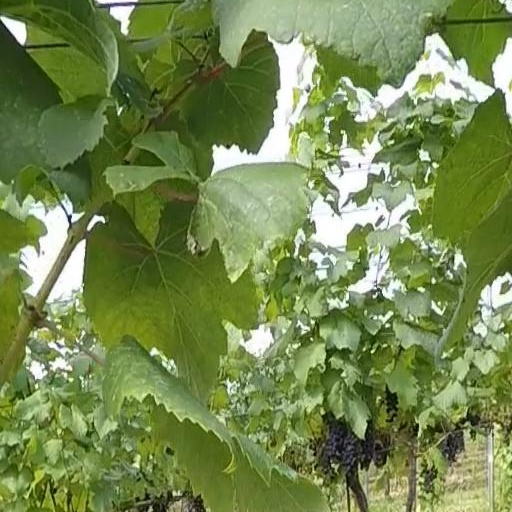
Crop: grape